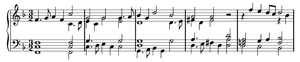
Premières mesures de la Galiarda n° 94 de W. Byrd, extr. du Fitzwilliam Virginal Book.
Le Fitzwilliam Virginal Book est le plus important recueil de musique pour le virginal ou le clavecin en Angleterre à la fin du XVIᵉ siècle et au début du XVIIᵉ siècle. Il est conservé au Fitzwilliam Museum, à Cambridge.